Pontus Braunerhjelm

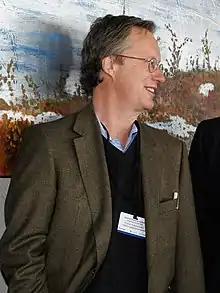
Pontus Braunerhjelm from the Swedish Ministry of Education at the globalization meeting in Riksgränsen 2008-04-08

Pontus Braunerhjelm (born 1953) is a Swedish economist who works as a professor at KTH Royal Institute of Technology, where he was head of the Department of Industrial Economics and Management (2012–2016). He has previously been Secretary General of the Swedish government Globalization Council and until 2014 CEO of the Swedish Entrepreneurship Forum.